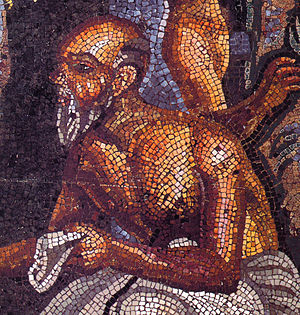
Livius Andronicus
Lucius Livius Andronicus er grundlæggeren af den romerske litteratur.